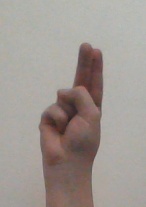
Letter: taa